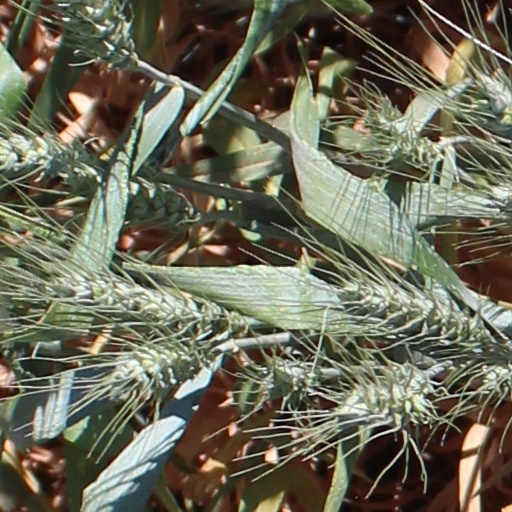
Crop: wheat